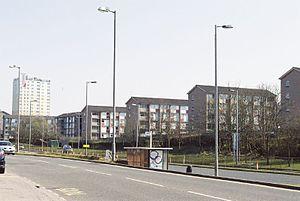
East Kilbride est une ville nouvelle d'Écosse, située dans le council area du South Lanarkshire et dans la région de lieutenance et ancien comté du Lanarkshire. De 1975 à 1996, elle était la capitale administrative du district d'East Kilbride, au sein de la région du Strathclyde. Sa population s'élevait à 73 796 habitants en 2001.